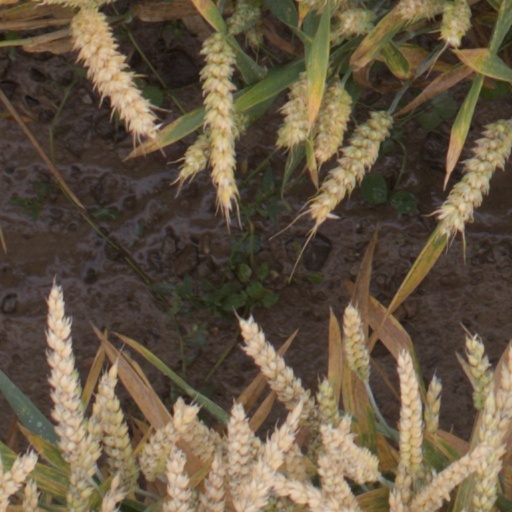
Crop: wheat